Plugg music

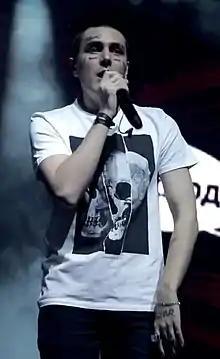
Face, early plugg pioneer in Russia

At first, plugg was dubbed "minimalistic trap" in Runet. Face is commonly cited as the first rapper from Russia to start rapping over plugg beats in 2016, with songs such as "Кот" ("Cat") (produced by MexikoDro), "Vans" (produced by MexikoDro), and the "Revenge EP" (2017). was another early proponent of plugg in Russia, with songs such as "Проснись и пеки" ("Wake and Bake") and "Rare First Basement" (both produced by FrozenGangBeatz in 2016), "Burnout", and "Snake In The Snacks" (both produced by NastyBoy Boo in 2018).